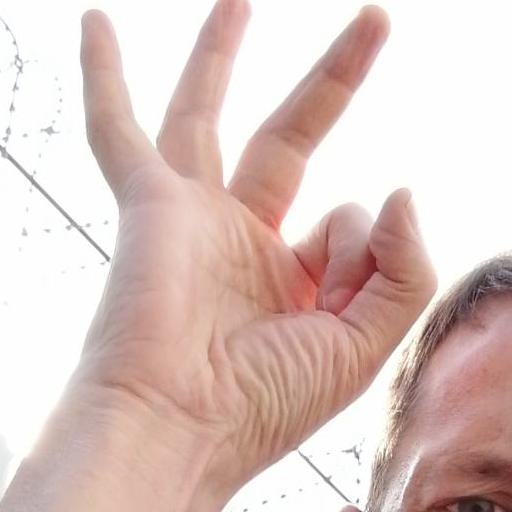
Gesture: ok